Florence Woolward

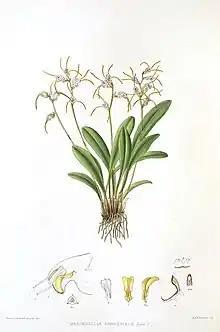

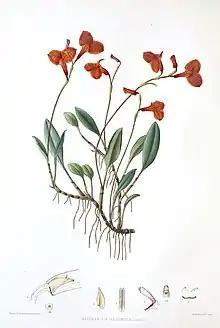

Florence Helen Woolward (1854 Hammersmith – 3 January 1936) was an English botanical illustrator and author, and was commissioned by Schomberg Kerr, 9th Marquess of Lothian to paint his extensive orchid collection, and published in parts between 1891 and 1896 as "The Genus Masdevallia".